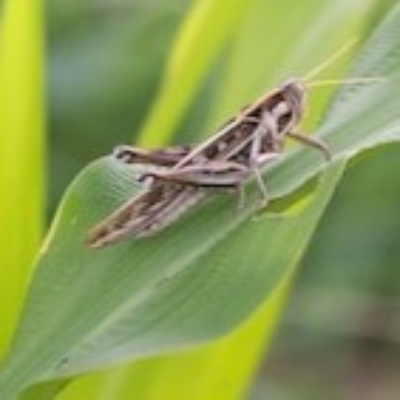
Crop: Maize
Condition: grasshoper